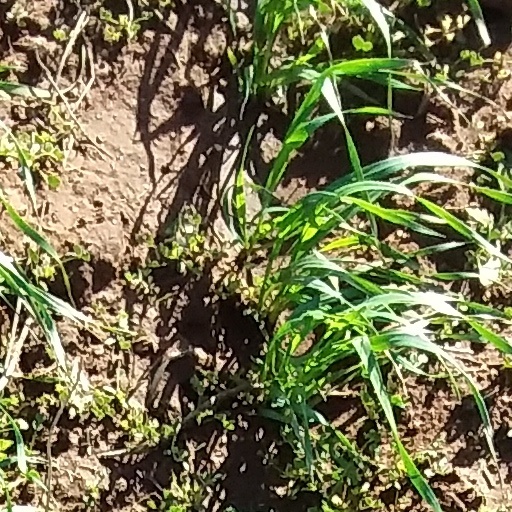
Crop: wheat